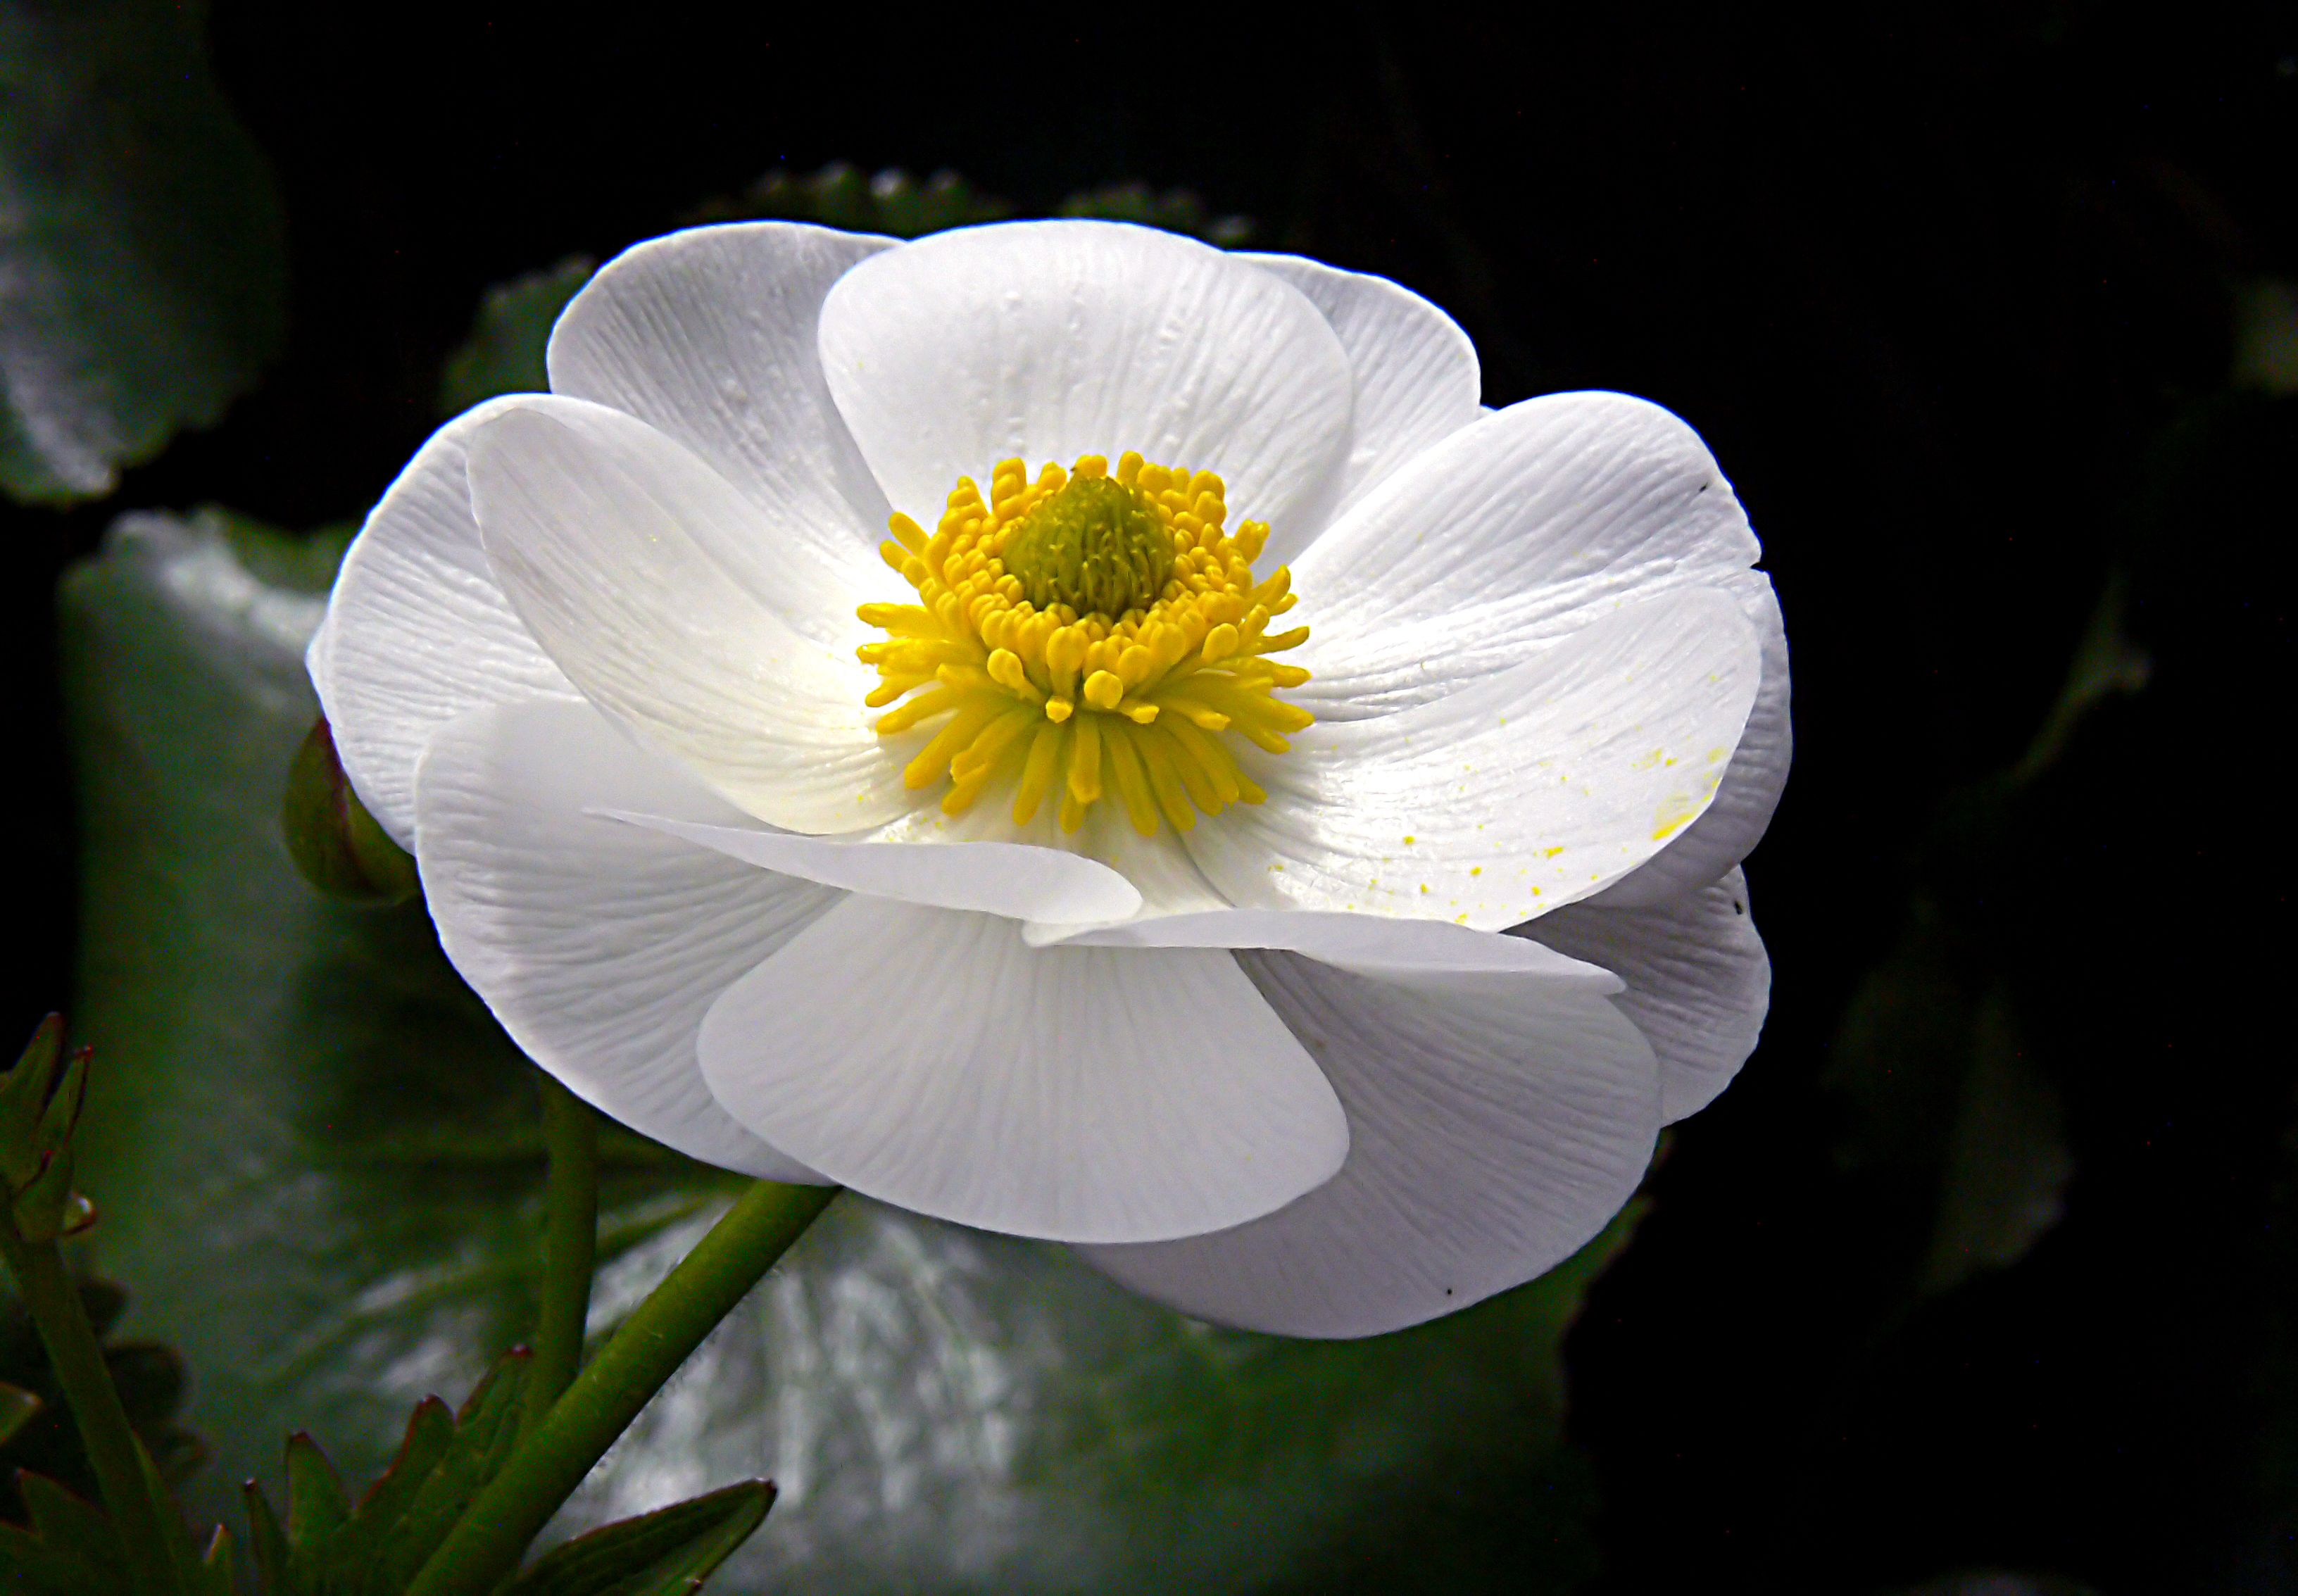
nature, blossom, plant, flower, petal, botany, yellow, sacred lotus, aquatic plant, flora, wildflower, close up, lotus, lumix, fz30, ranunculuslyallii, mountcooklily, macro photography, flowering plant, land plant